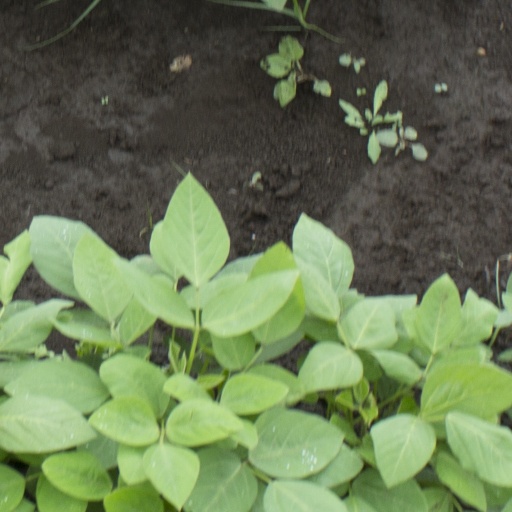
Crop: soybean